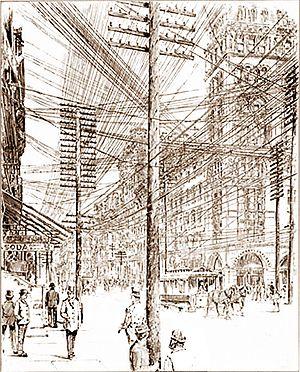
La transmission d'énergie électrique est le mouvement massif d'énergie électrique d'un site de production, tel qu'une centrale électrique, à une sous-station électrique. Les lignes interconnectées qui facilitent ce mouvement sont appelées réseau de transmission. Ceci est distinct du câblage local entre les sous-stations à haute tension et les clients, ce qui est généralement appelé la distribution d'énergie électrique. Le réseau de transport et de distribution combiné est connu sous le nom de « power grid », réseau électrique en Amérique du Nord, ou simplement « the grid », le réseau. Au Royaume-Uni, en Inde, en Malaisie et en Nouvelle-Zélande, le réseau est connu sous le nom de « National Grid ».